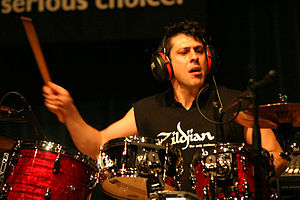
Mike Mangini
Mike Mangini
Michael "Mike" Mangini er den nuværende trommeslager for Dream Theater, og har gennem sin karriere spillet med Annihilator, Extreme, James LaBrie, og Steve Vai. Mangini har lavet 5 verdensrekorder som Verdens hurtigste trommeslager. Han blev en del af Dream Theater efter Mike Portnoy forlod bandet i efteråret 2010.